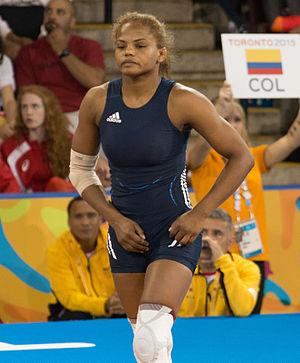
Jackeline Renteria, née le 23 février 1986 à Cali en Colombie, est une lutteuse colombienne. Sa première participation dans une épreuve olympique a lieu aux Jeux olympiques de Pékin en 2008 où elle remporte une médaille de bronze en lutte libre chez les -55 kg.